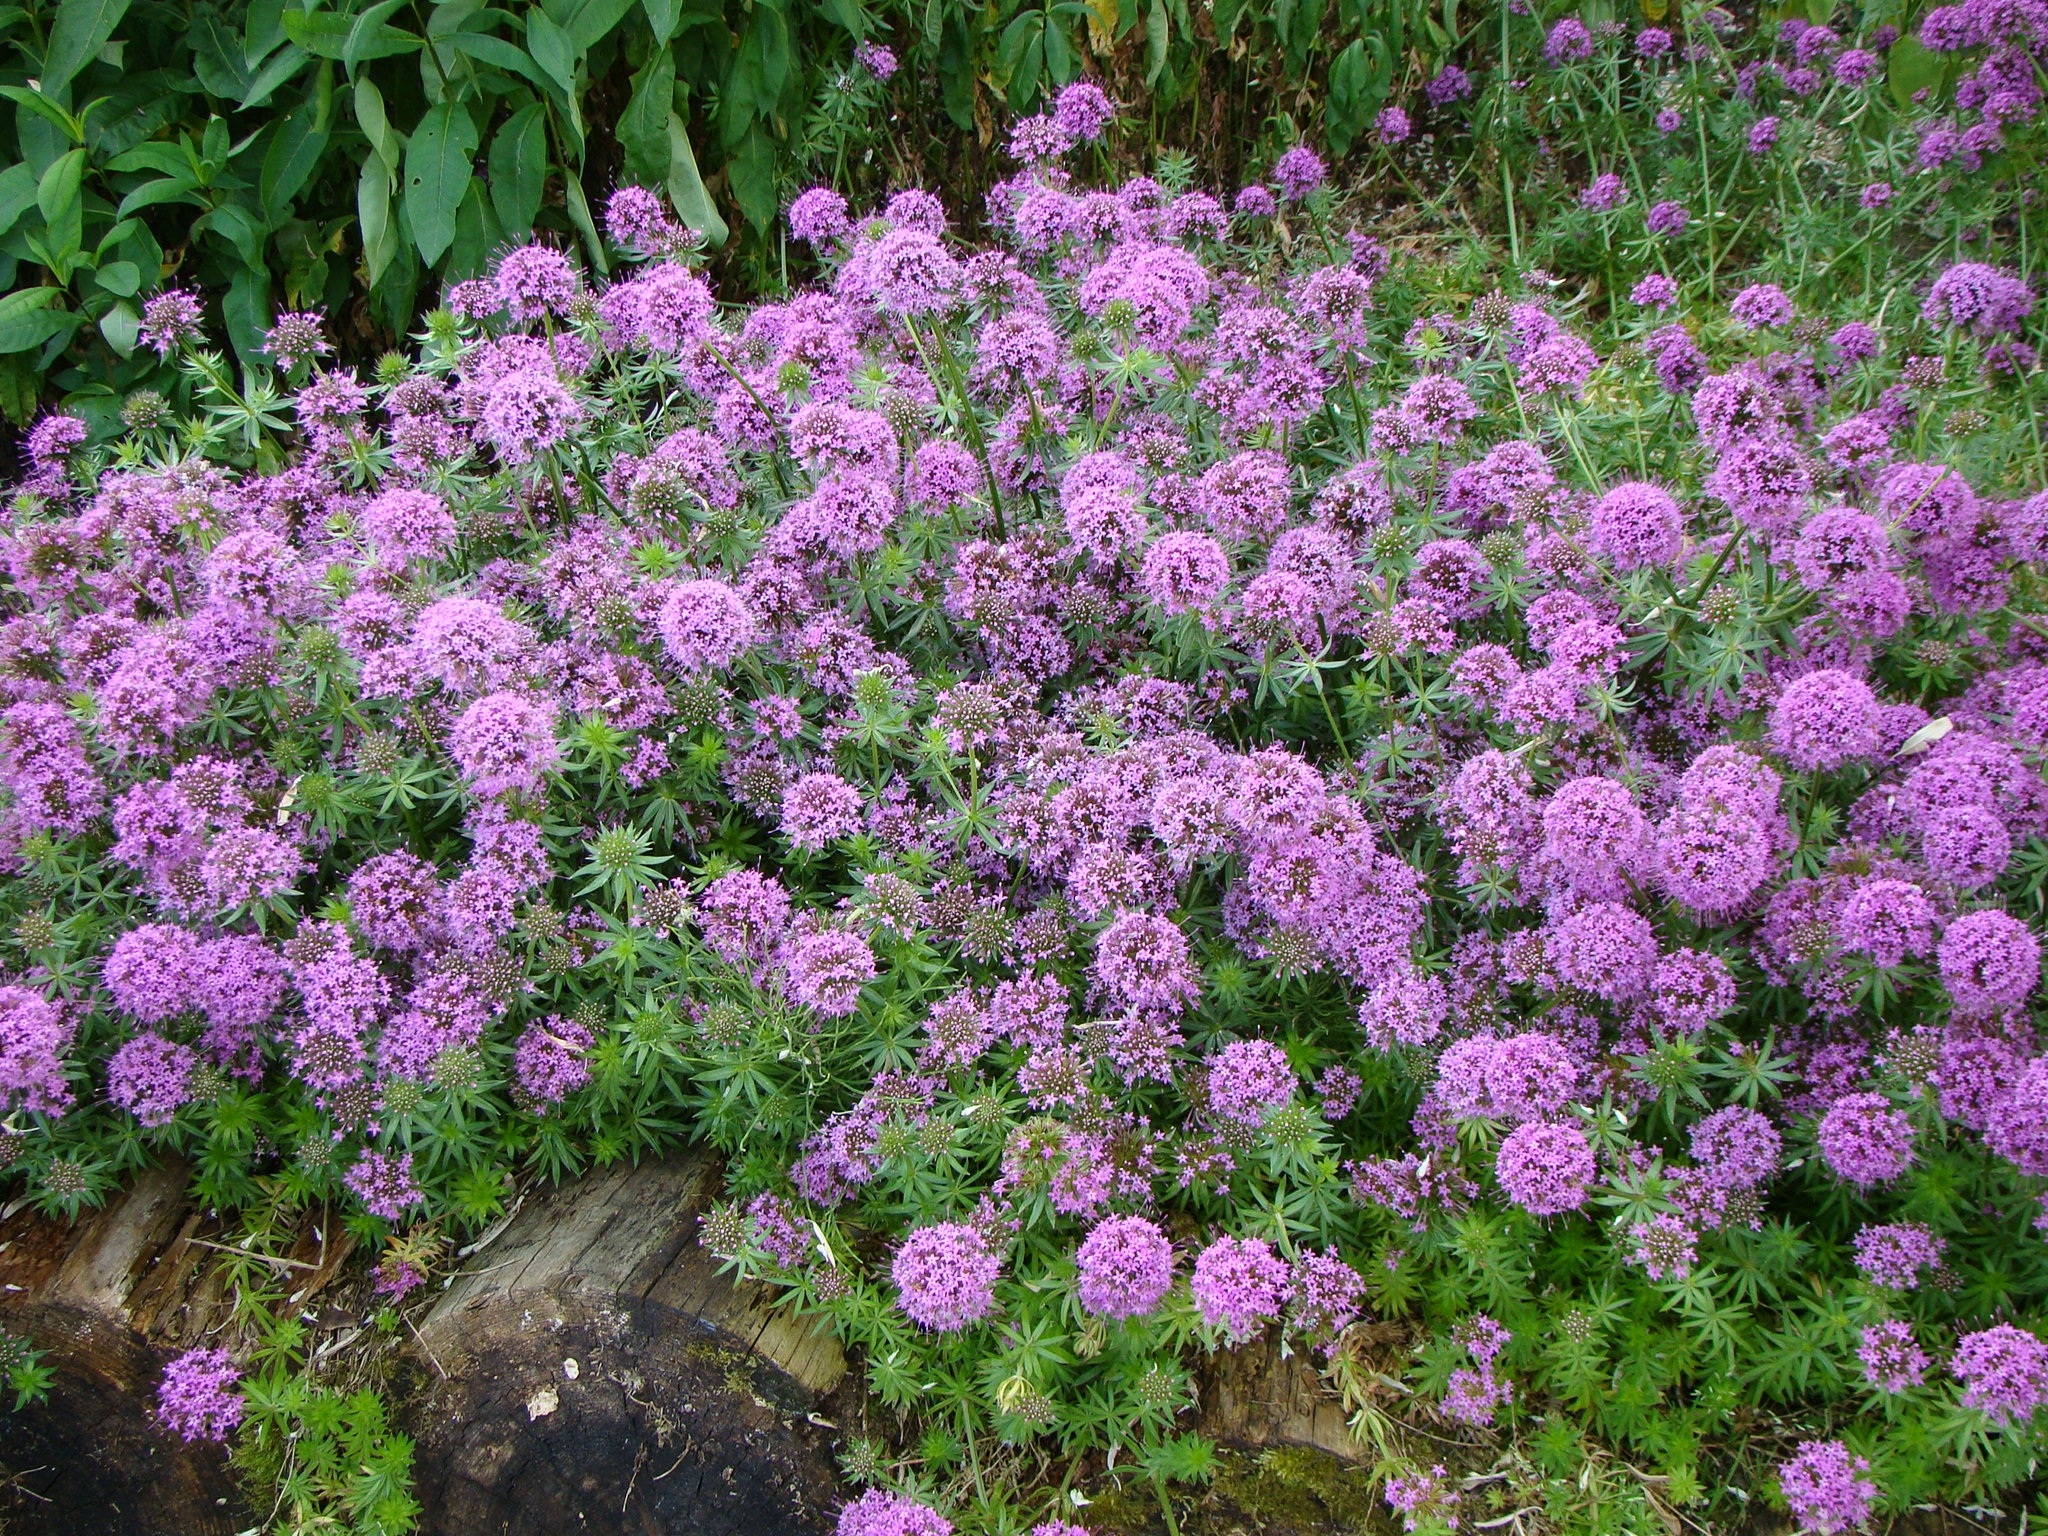
plant, flower, herb, garden, pink, flora, shrub, groundcover, flowering plant, woody plant, land plant, english lavender, breckland thyme, rose bedstraw